Hagal dune field

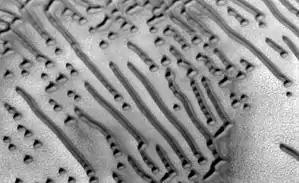
Detail of the dots and dashes of the dunes on 6 February 2016, at 15:16 local Mars time.

Although normally it is possible to obtain information about the wind direction from the orientation and form of sand dunes, the complexity of shapes of the Hagal dunes makes it difficult to determine the direction of the forming winds. In the case of the Hagal dunes, it is theorised that a local circular crater, probably formed due to meteorite impact and filled with sand, has decreased the quantity of dune-forming sand; this, in turn, impacted the local topography, causing a change in wind patterns.